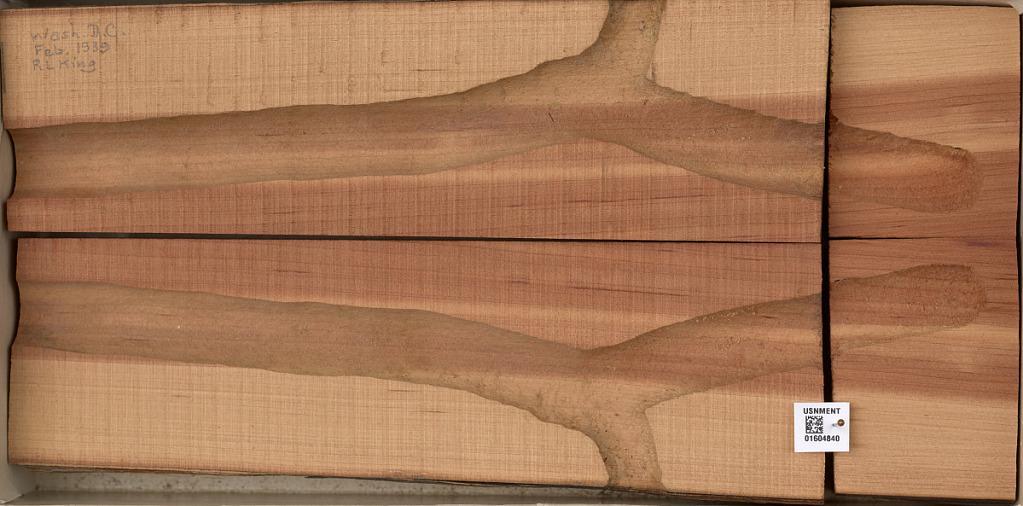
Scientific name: Xylocopa (Xylocopoides) virginica virginica (Linnaeus)
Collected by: R. King
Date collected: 1939-2-1
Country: United States
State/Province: Washington, D.C.